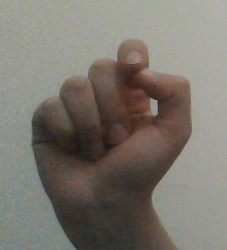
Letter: fa